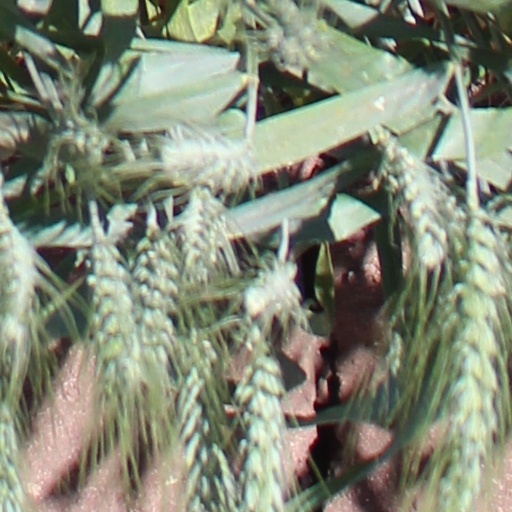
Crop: wheat